Bloukrans Bridge

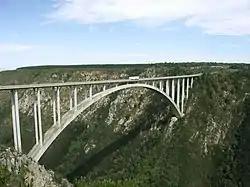
Bloukrans Bridge from the north

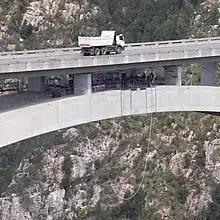
Bungee operations under the road deck of the bridge

The Bloukrans Bridge is an arch bridge located near Nature's Valley, Western Cape, South Africa. Designed by Liebenberg and Stander (Bergstan SA) and constructed by Concor between February 1980 and June 1983, the bridge stands at a height of 216m above the Bloukrans River. Its central span is 272m and the bridge is 451m in length in total. Its primary use is that of a road bridge, carrying national route N2.